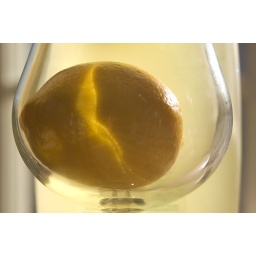
A Meyer lemon in wine glass, in front of bottle of limoncello (Italian lemon liqueur)